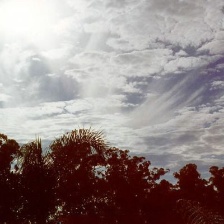
Cloud type: Cirrostratus